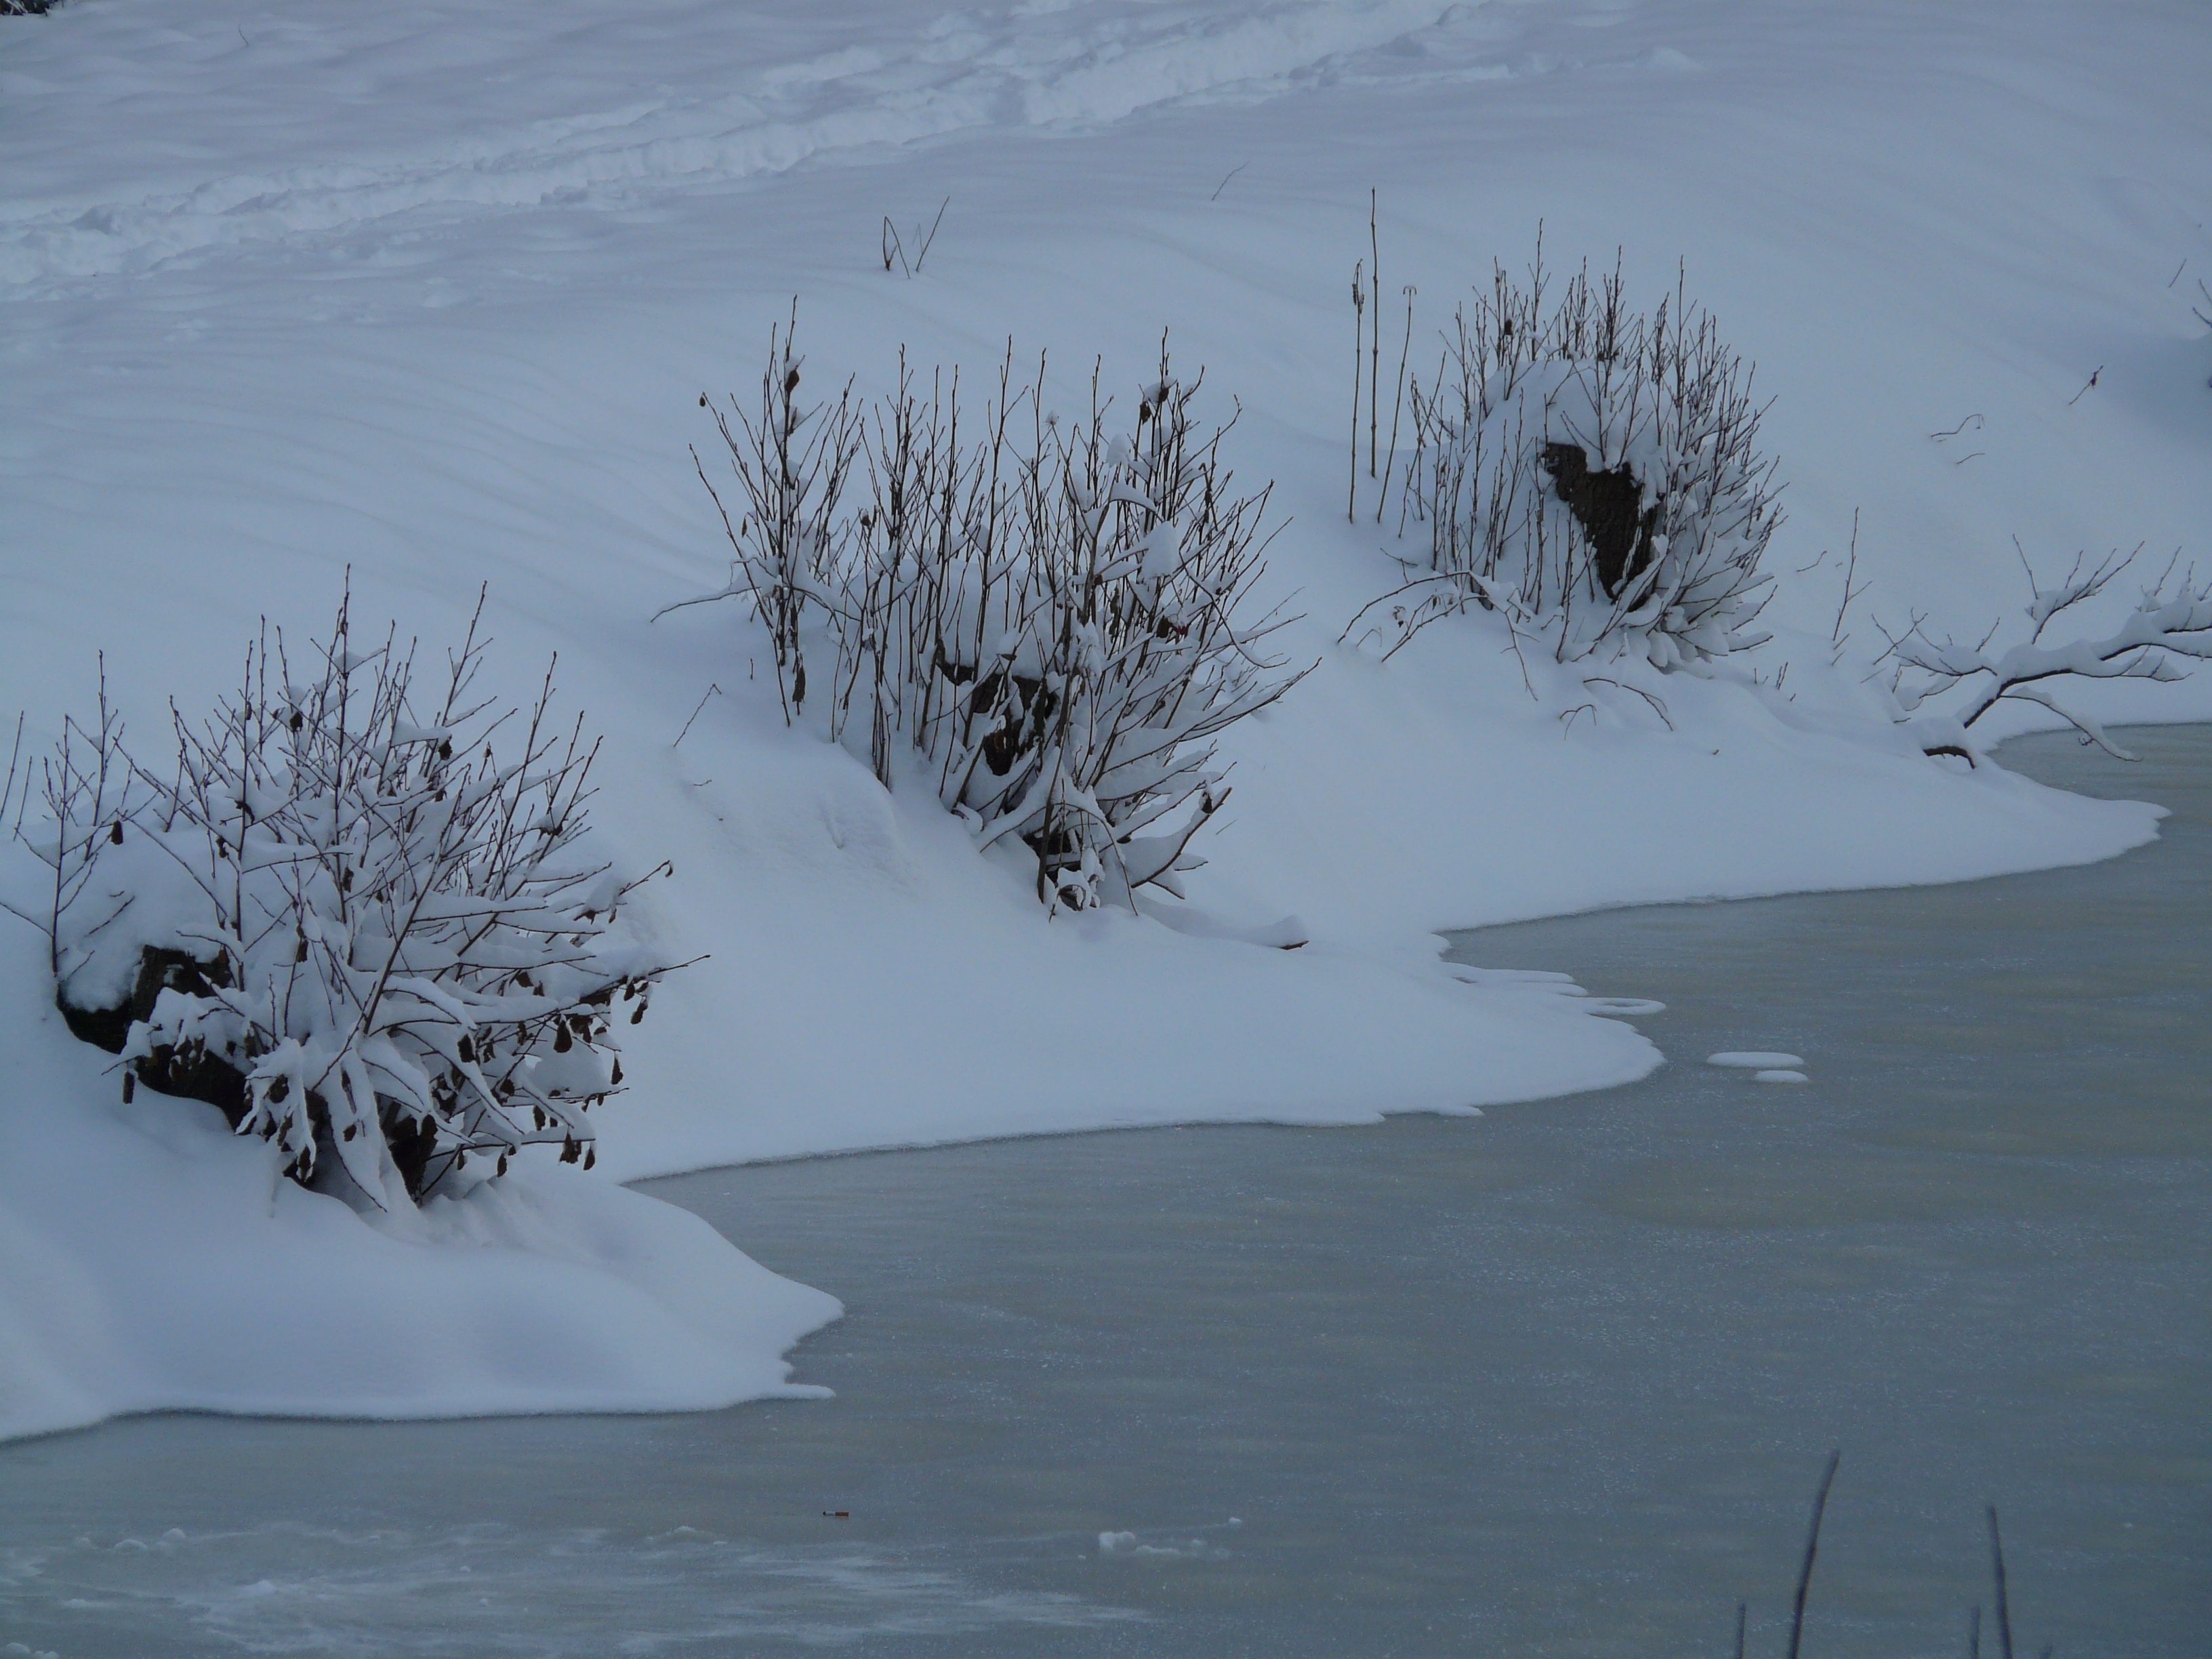
mountain, snow, cold, winter, frost, bush, ice, weather, snowy, arctic, season, icy, bushes, blizzard, wintry, freezing, atmospheric phenomenon, geological phenomenon